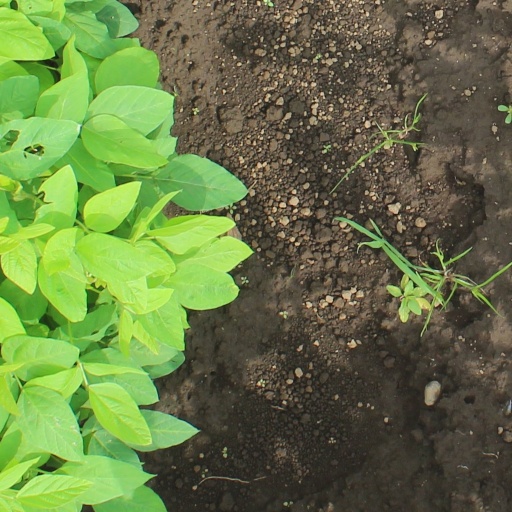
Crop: soybean